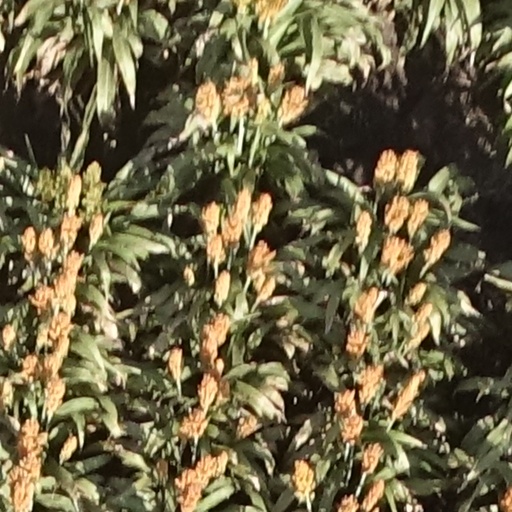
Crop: sorghum